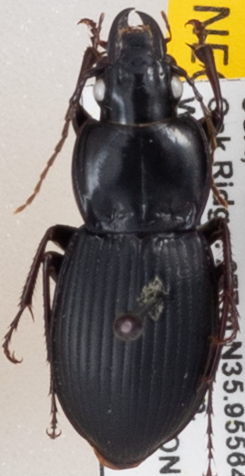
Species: Cyclotrachelus sigillatus
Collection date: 2022-09-28
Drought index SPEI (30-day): -0.432
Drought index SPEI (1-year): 0.1
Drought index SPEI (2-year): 0.44